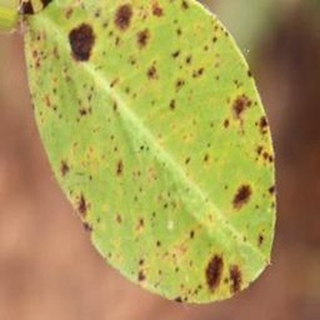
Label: groundnut_late_leaf_spot